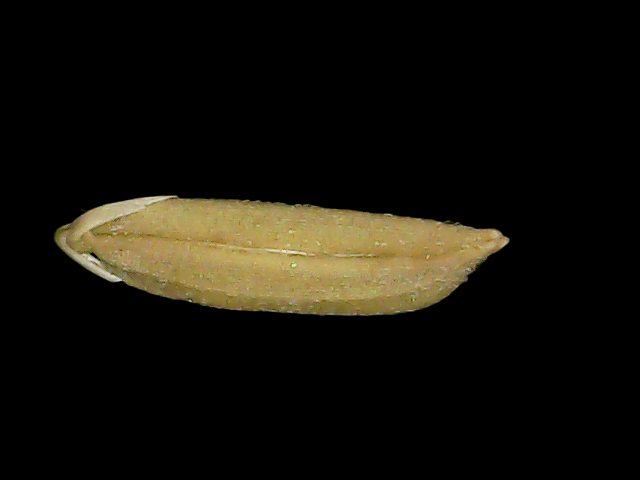
Rice variety: Bd85